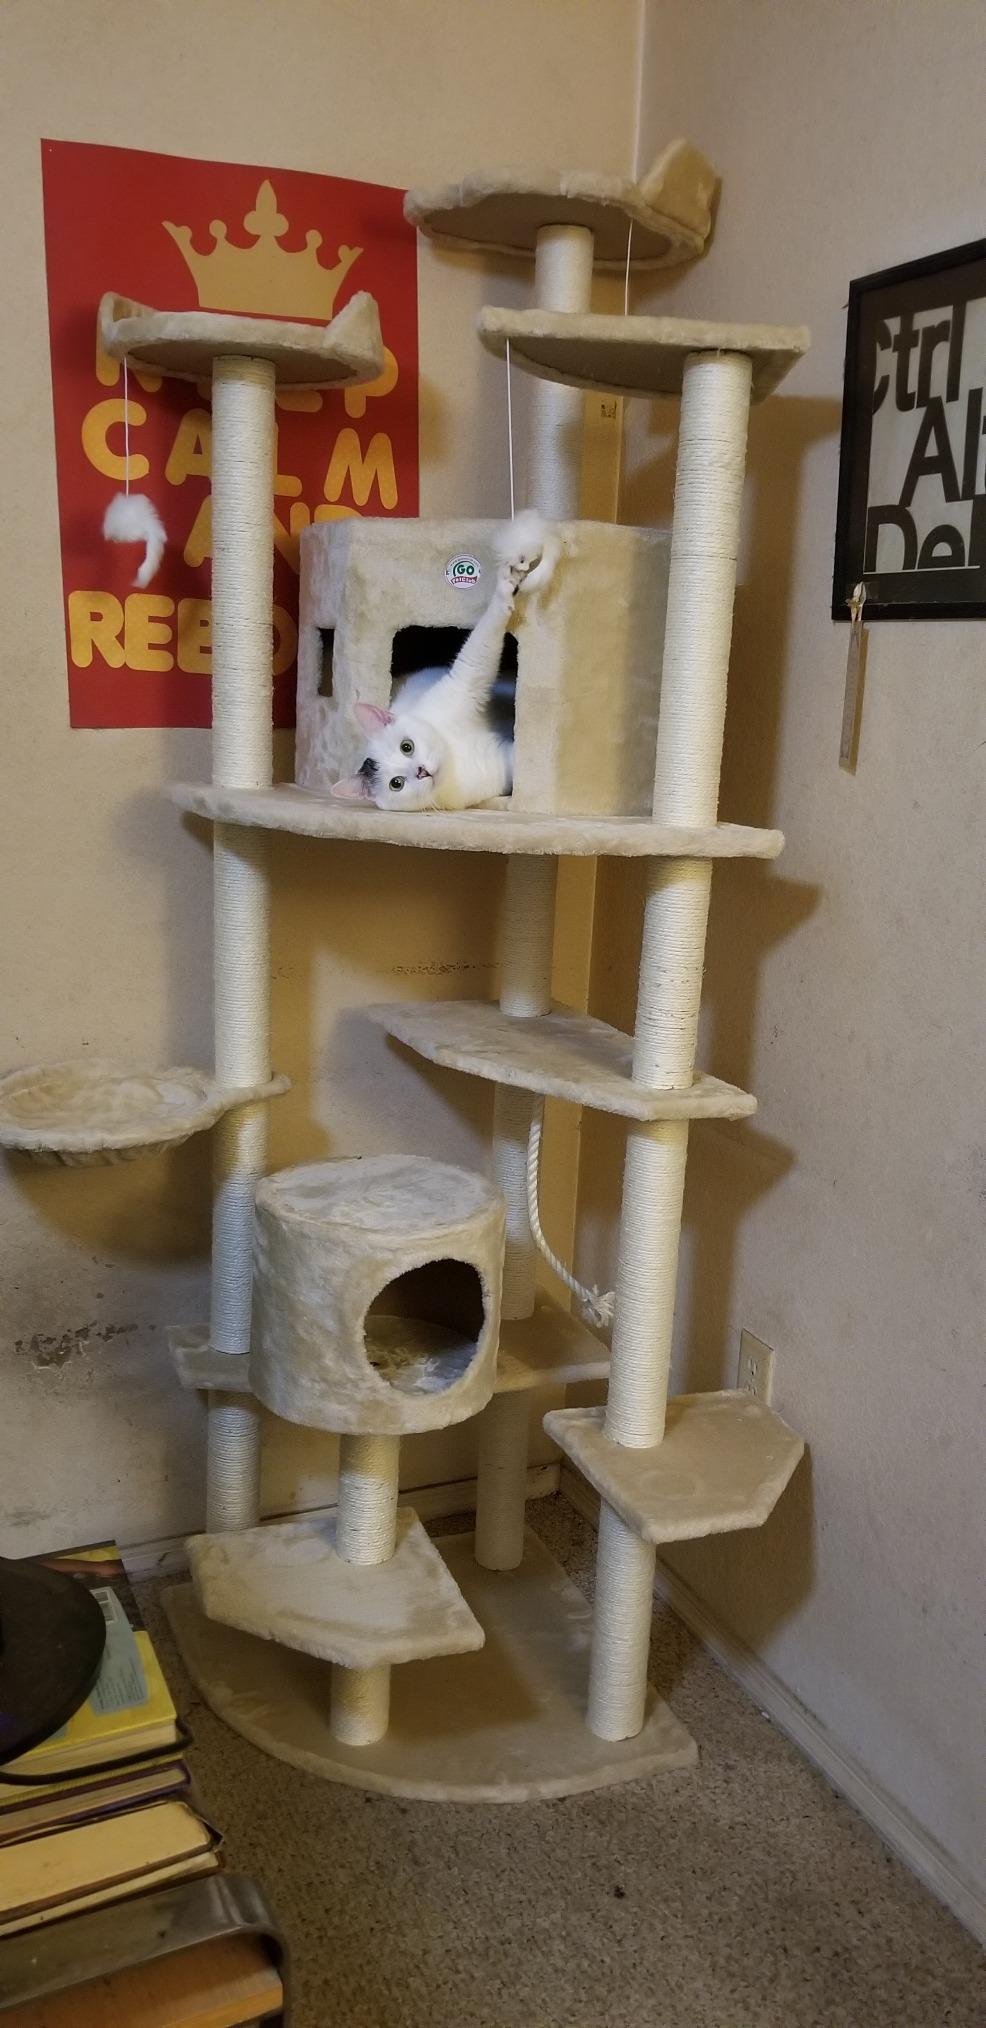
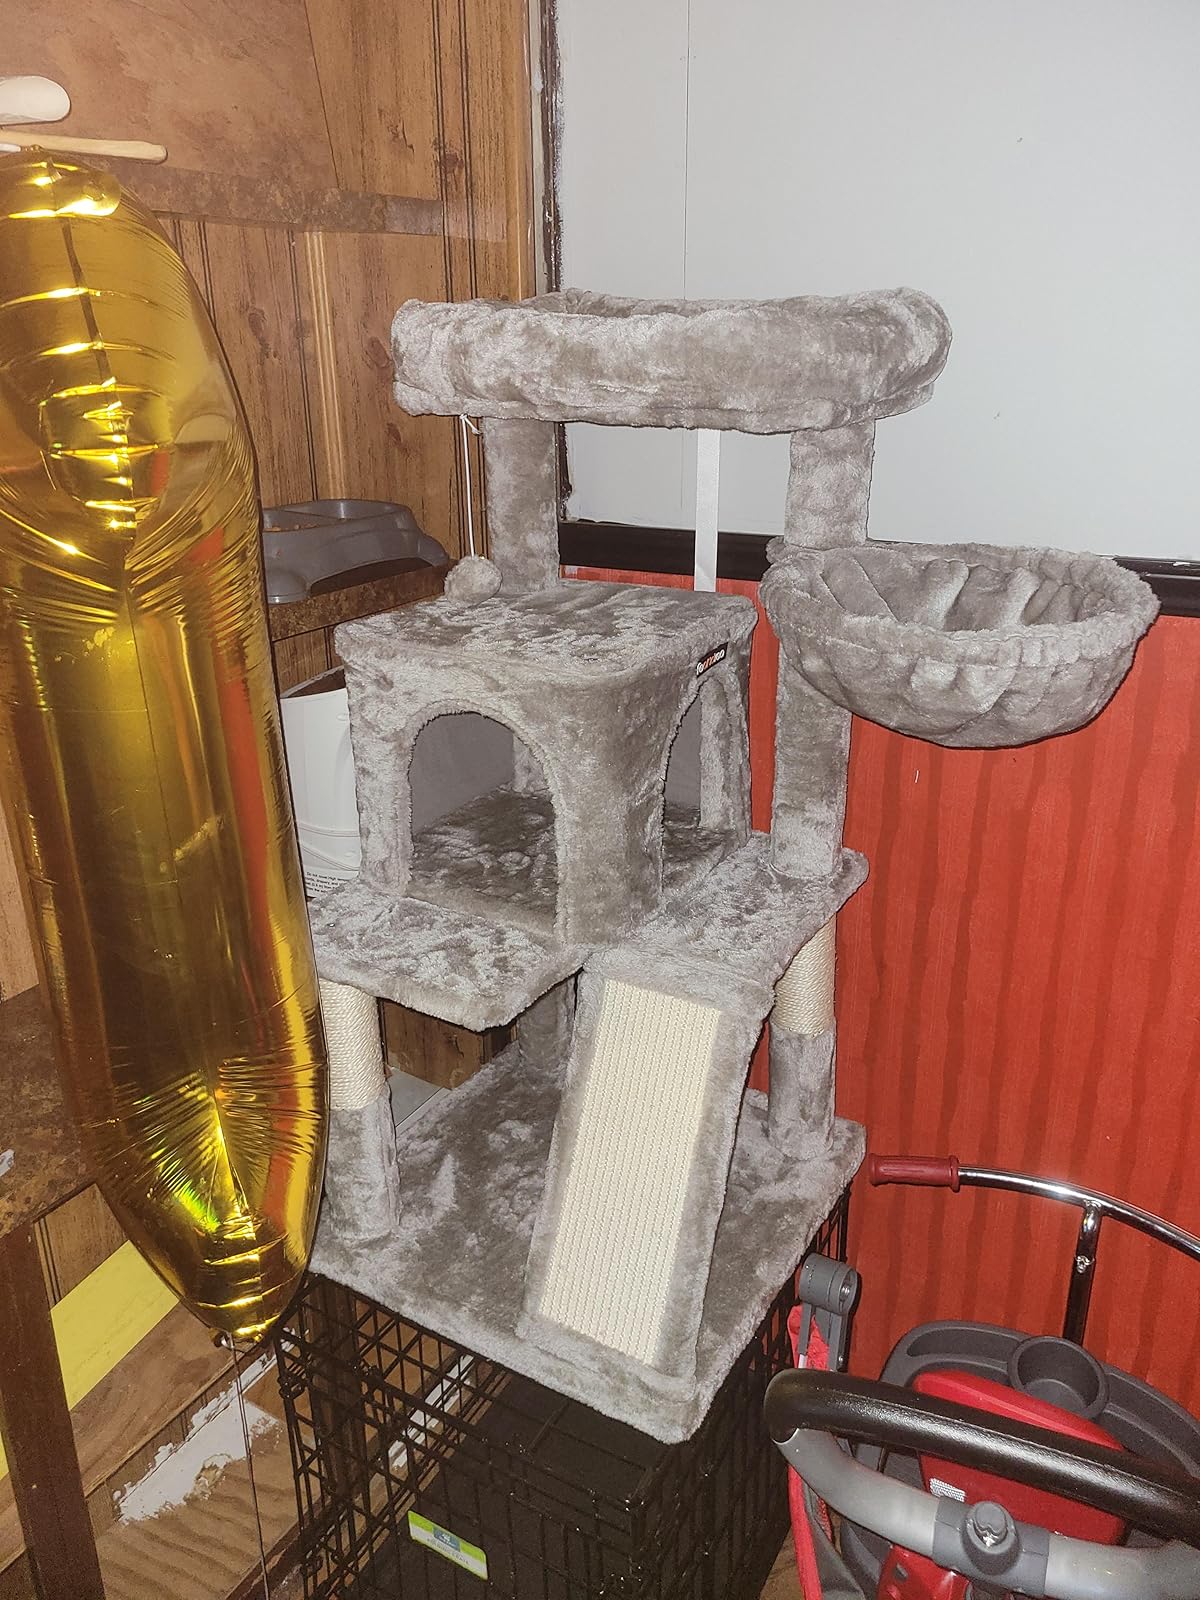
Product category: items_cat tree
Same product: no